Jacques Pâris de Bollardière

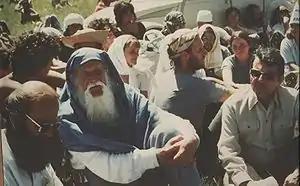
Jacques de Bollardière (right) on the plateau of Larzac, protesting against the extension of the military camp in the 1970s. To his left, the non-violent philosophers Jean-Marie Muller and Lanza del Vasto.

After his withdrawal from active service, Bollardière retired to his native Brittany, joining a naval construction firm in Lorient. After initially taking to his new work with enthusiasm, he quickly became disillusioned after witnessing the alienation of workers' labour, noting that whilst hierarchies in the army had not presented a barrier to good relationships between men of different ranks, in the industrial workplace relations between workers and management were characterised by class conflict. He was driven to study this topic, drawing on Catholic social teaching to consider how this could be remedied. However, despite attempts at reforming workplace relations, he left after two and a half years, convinced that the industrial environment was inherently dehumanising.